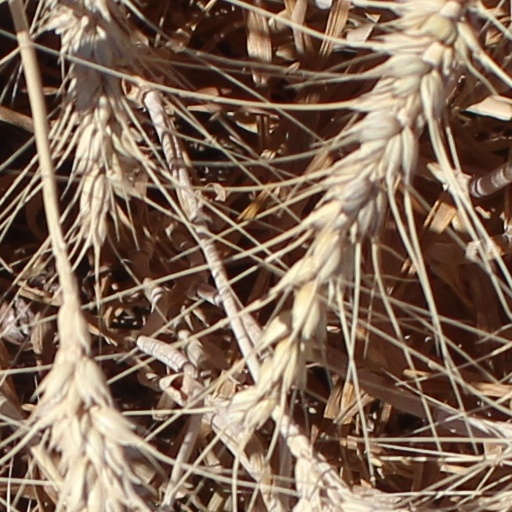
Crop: wheat